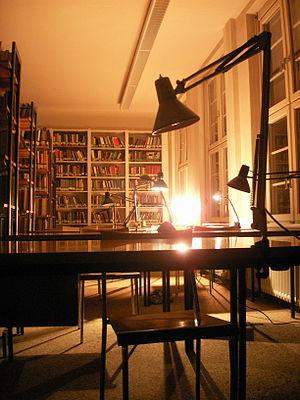
L'université de Heidelberg, située à Heidelberg, en Bade-Wurtemberg, est la plus ancienne université allemande. Elle est membre du groupe de Coïmbre et sa stratégie « Heidelberg: Realising the Potential of a Comprehensive University » a été retenue en 2007 par le programme d'initiative d'excellence allemande.